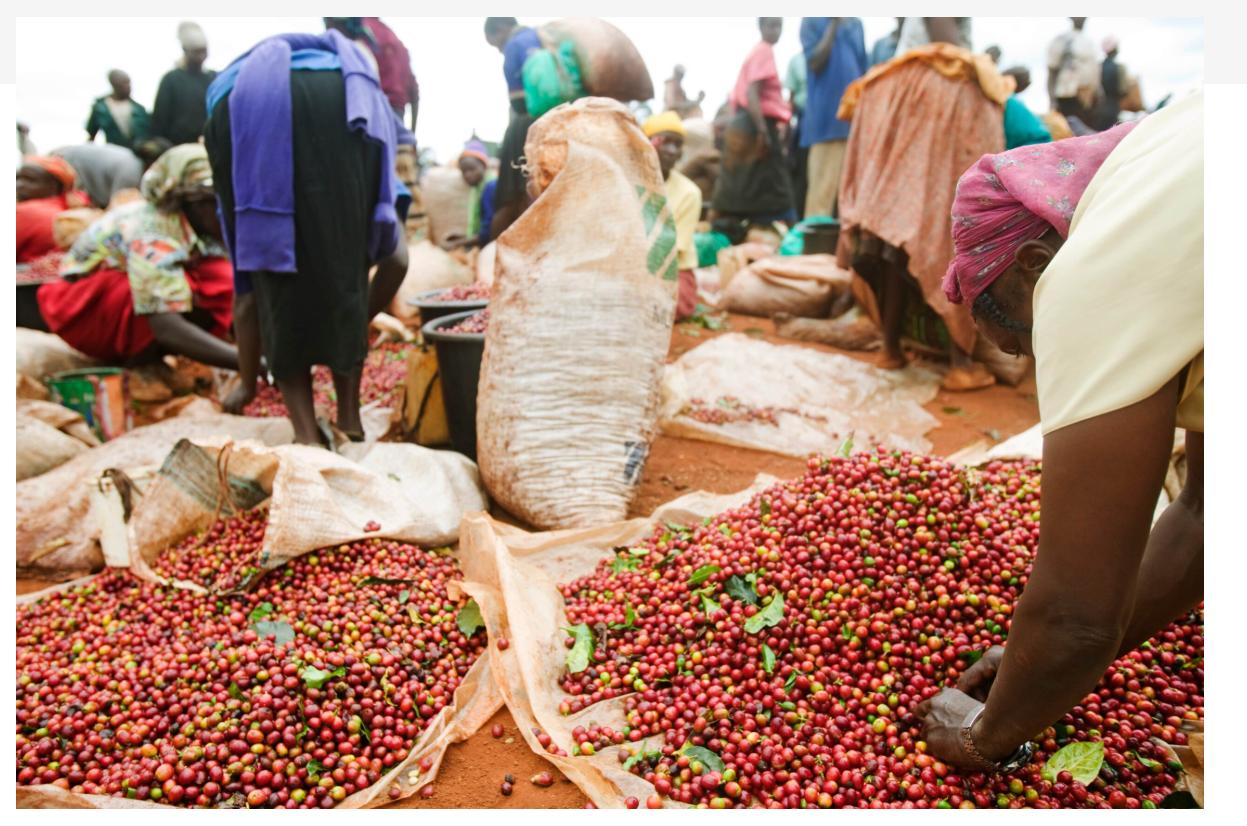
Wakulima wa kilimo cha zao la kahawa wakiwa wamesimama sehemu moja, wamezivuna tayari mbichi na wanazipakia kwenye magunia na kuzisafisha kwa ajili ya kuzisafirisha kibiashara. Hili ni zao lenye tija katika jamii linahitajika sana sokoni na viwandani.